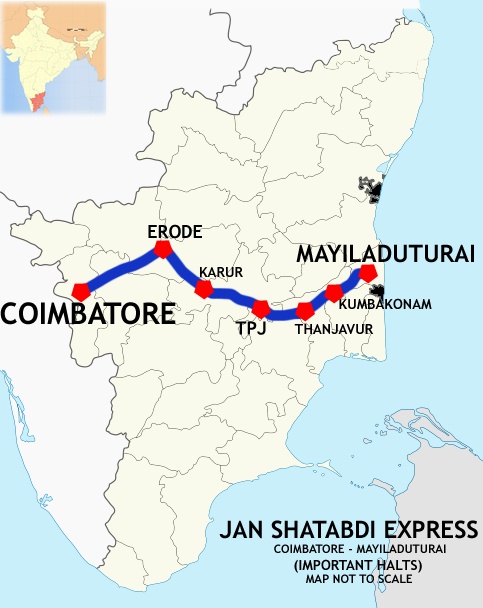
(Coimbatore - Mayiladuturai) Janshatabdi Express Route map